Foreign policy of Xi Jinping

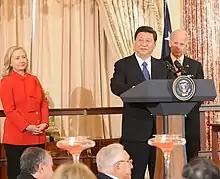
Xi giving a speech at the U.S. Department of State in 2012, with then Secretary of State Hillary Clinton and then Vice-president Joe Biden in the background. Seated in the front row is former Secretary of State Henry Kissinger.

In the Xi era, China takes the position that unilateral economic restrictions and trade discrimination are impermissible measures for countries to use in achieving foreign policy goals and has positioned itself generally as a proponent of global free trade. In his January 2021 speech during the Davos Economic Forum, Xi called for abandonment of deliberate decoupling and the use of sanctions, stating that maintaining a commitment to diplomacy and a multilateral trade regime were important.